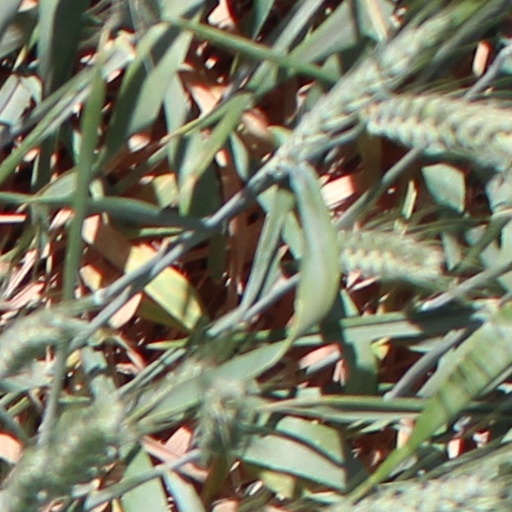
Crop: wheat